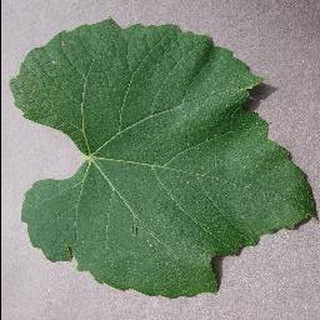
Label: healthy_grape